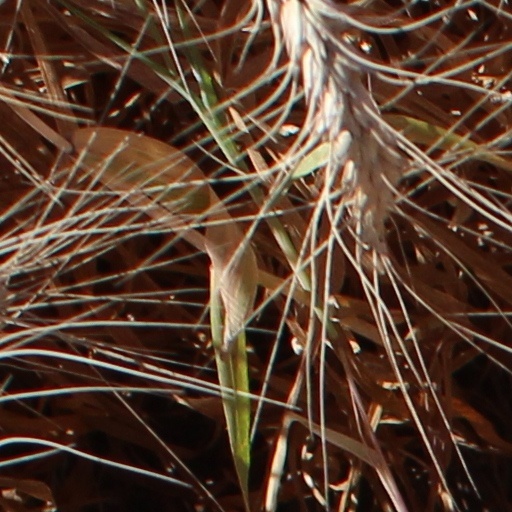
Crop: wheat